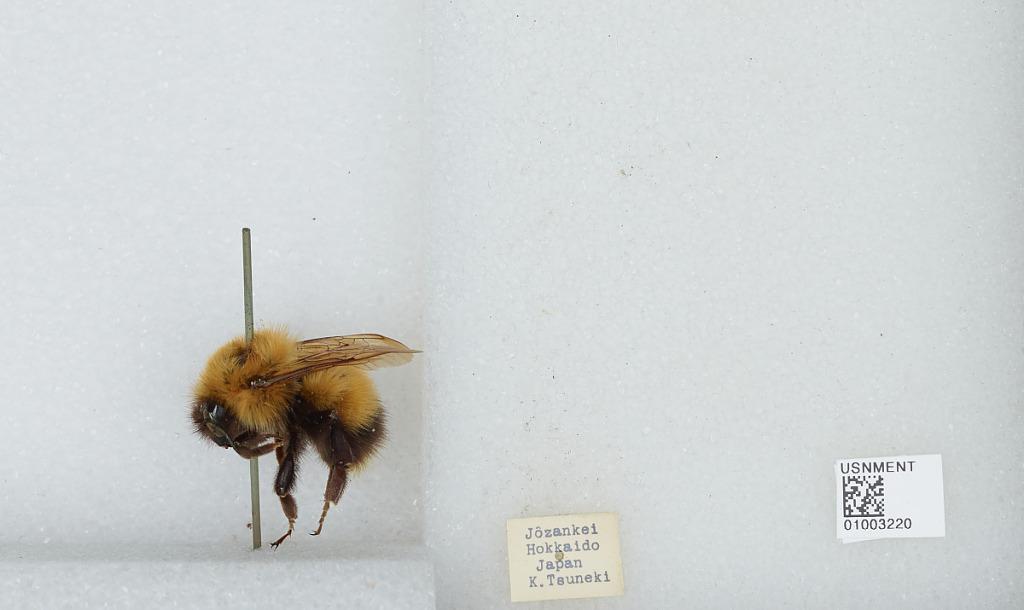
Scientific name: Bombus (Pyrobombus) hypnorum callidus Erichson
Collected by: K. Tsuneki
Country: Japan
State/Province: Hokkaido
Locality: Jozankei
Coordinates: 42.9692, 141.168